2013 Commonwealth Heads of Government Meeting

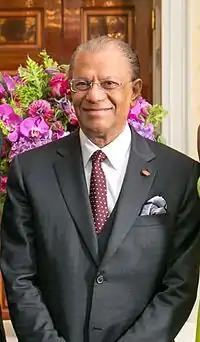
Mauritian Prime Minister Navin Ramgoolam was the third leader to boycott the summit over Sri Lanka's poor human rights record, and as a result, relinquished his country's bid to host the next summit in 2015.

There were significant calls from many bodies not to host the summit in Sri Lanka and to boycott the event, because of the country's alleged poor human rights record and reported atrocities against the Tamil population in the country.